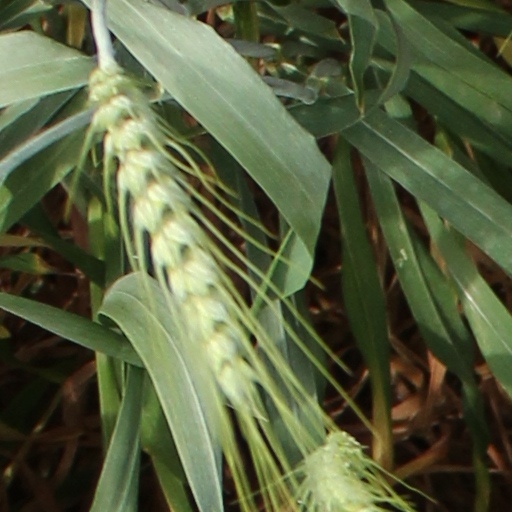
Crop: wheat